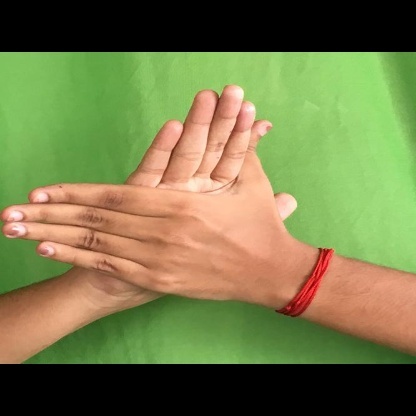
Mudra: Chakra